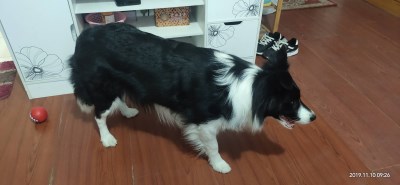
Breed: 2594-n000109-Border_collie